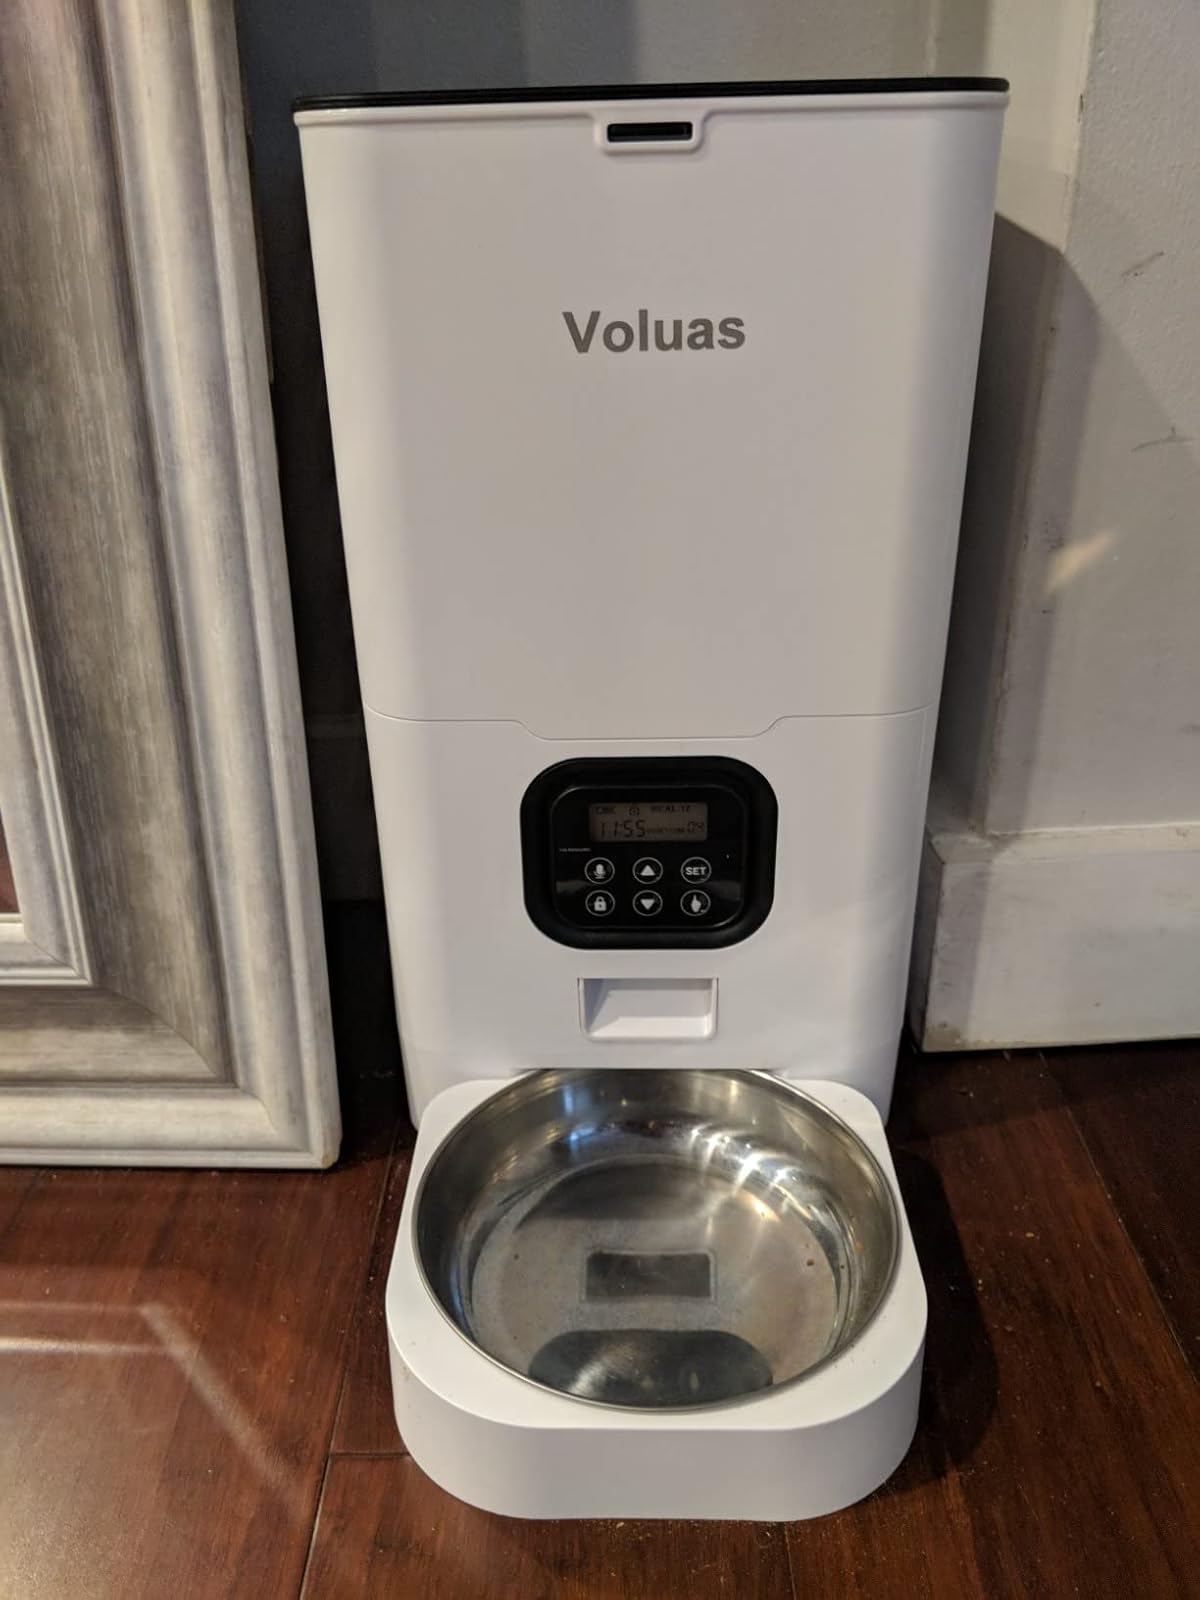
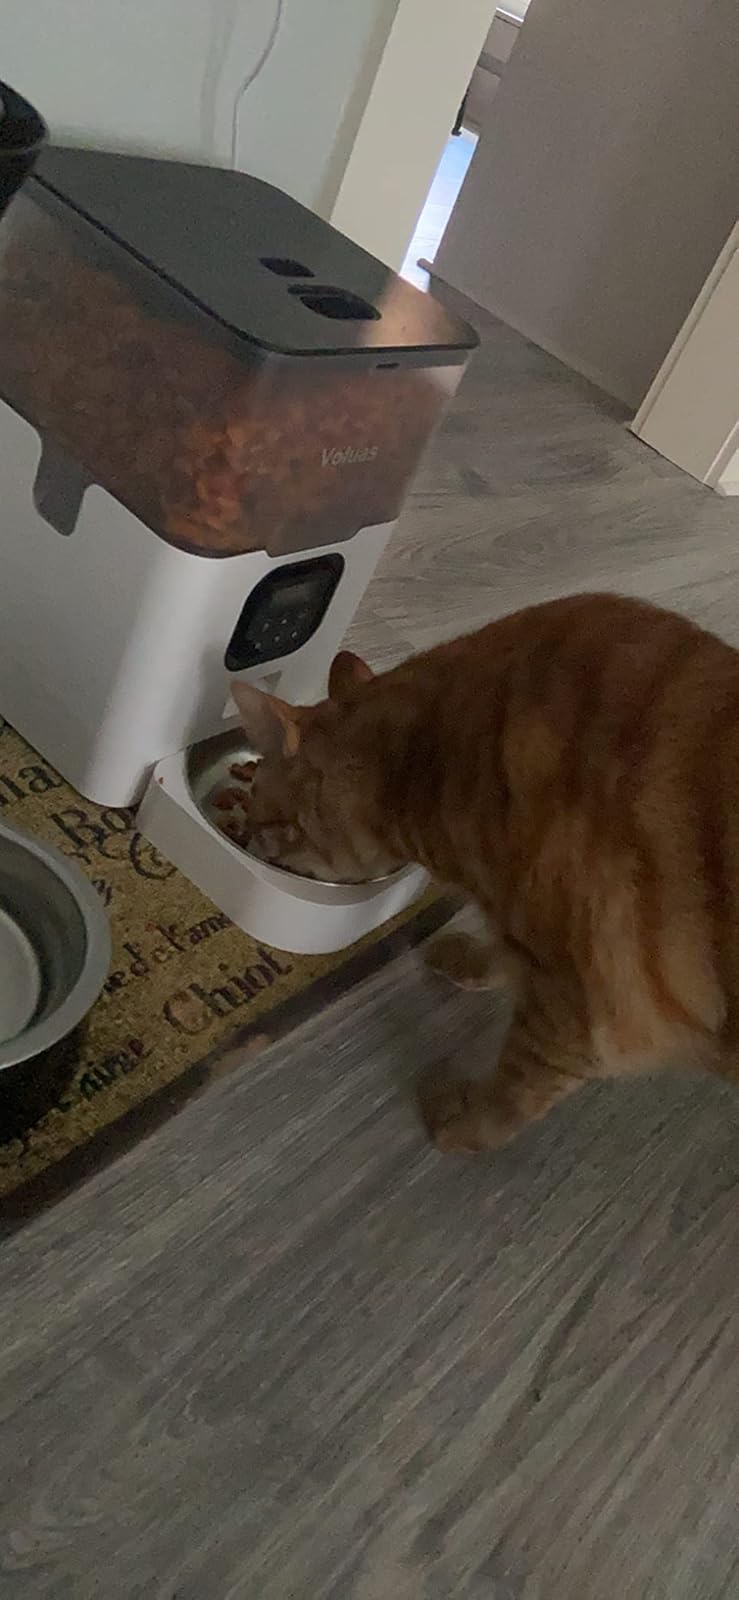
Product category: items_feeder
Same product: no